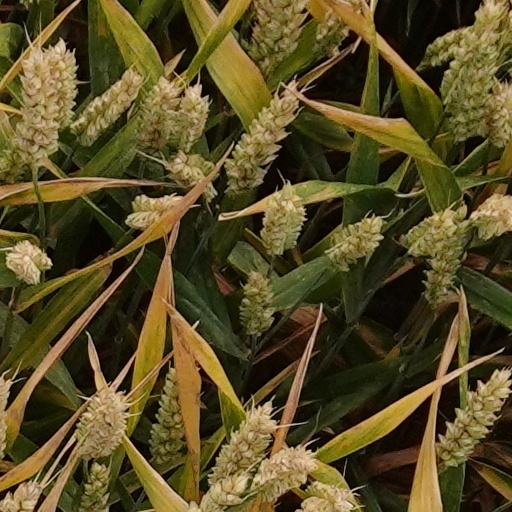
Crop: wheat